Chapel Hill – Chauncy Hall School

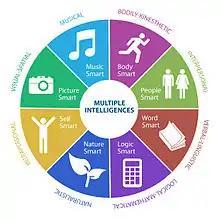
Multiple-intelligences

Classes are influenced by Dr. Howard Gardner of Harvard University, who developed the Theory of Multiple Intelligences. Dr. Gardner proposes that there are nine "intelligences" that schools need to support: interpersonal, intrapersonal, existential, mathematical/logical, kinesthetic, linguistic, naturalist, musical, and spatial. Teachers incorporate these intelligences into their curriculum.